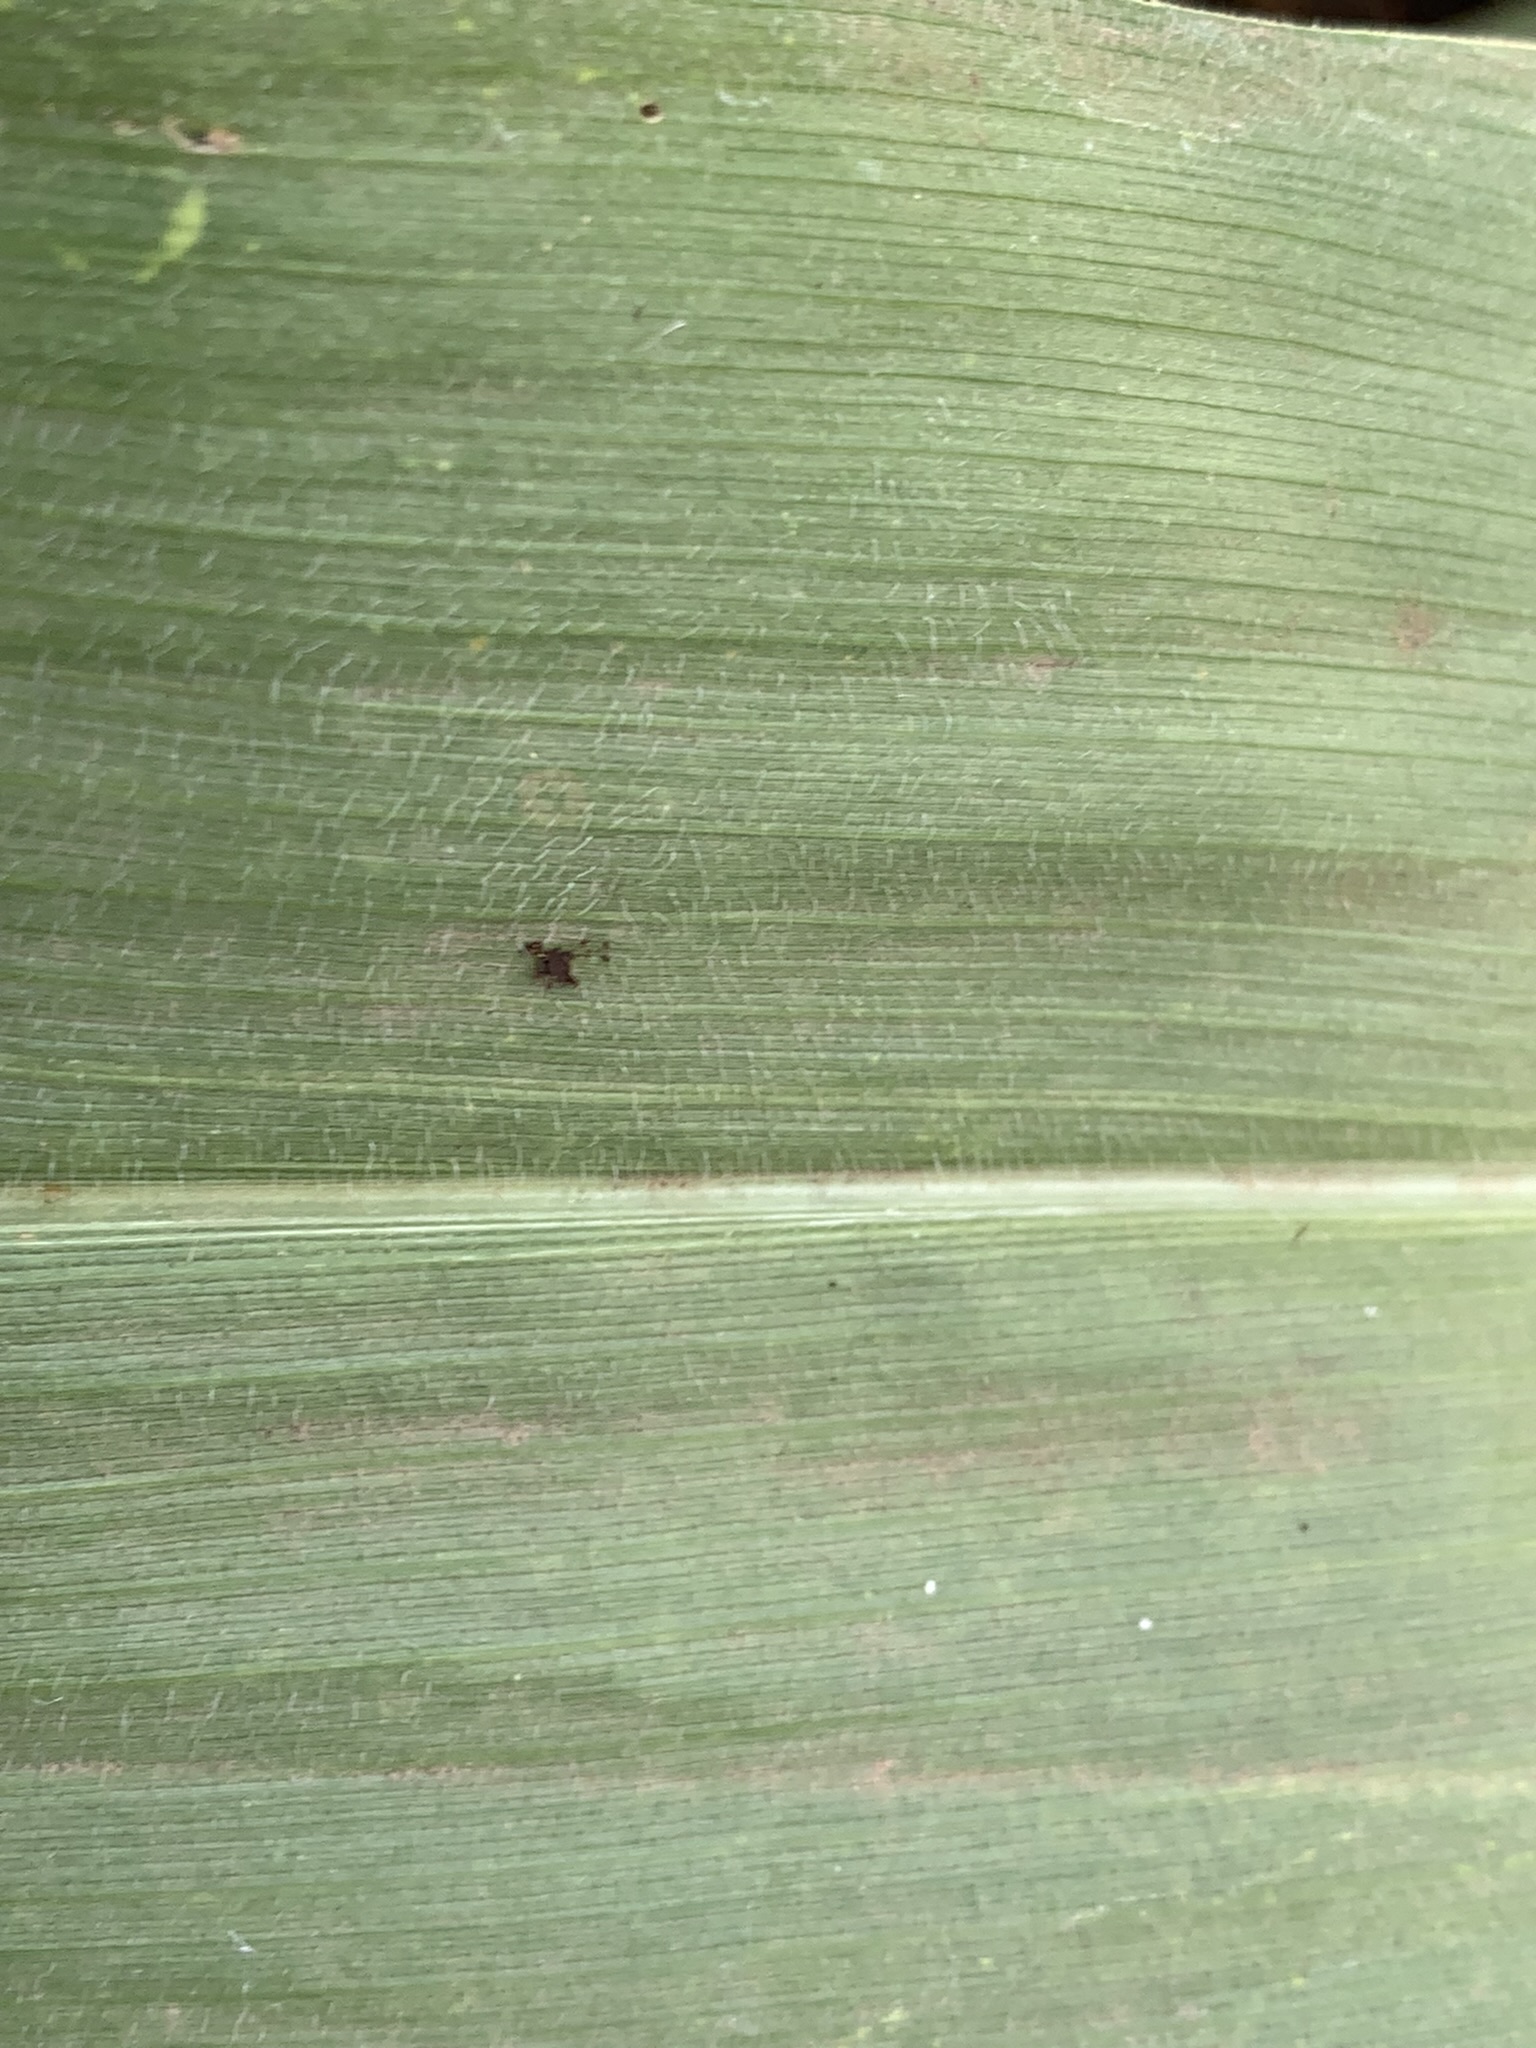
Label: Healthy